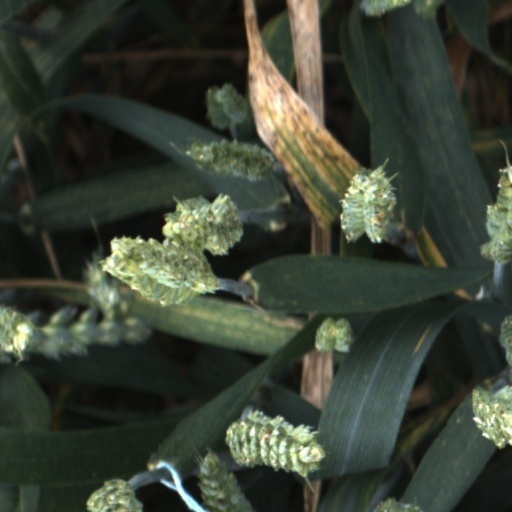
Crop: wheat